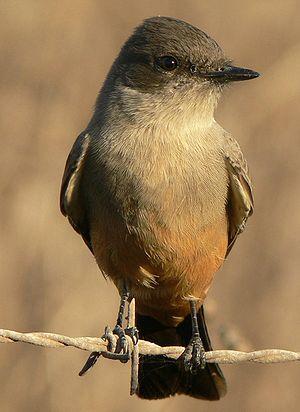
La moucherolle à ventre roux est une espèce d'oiseaux de la famille des Tyrannidae.